Scott Lost

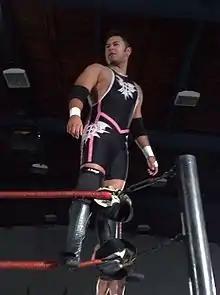
Lost posing on the turnbuckles before a match

In early 2006 Scott Lost began once again going after the tag team championship with Bosh. They faced champions Super Dragon and Davey Richards on February 19, 2006, at "European Vacation - England", but were unable to regain the titles. In a rematch at "Enchantment Under the Sea" on May 20, 2006, with help from Joey Ryan and Scorpio Sky, lost and Bosh regained the titles. The four men formed a stable called The Dynasty. They held the titles until October 6 when they lost them to Super Dragon and B-Boy.